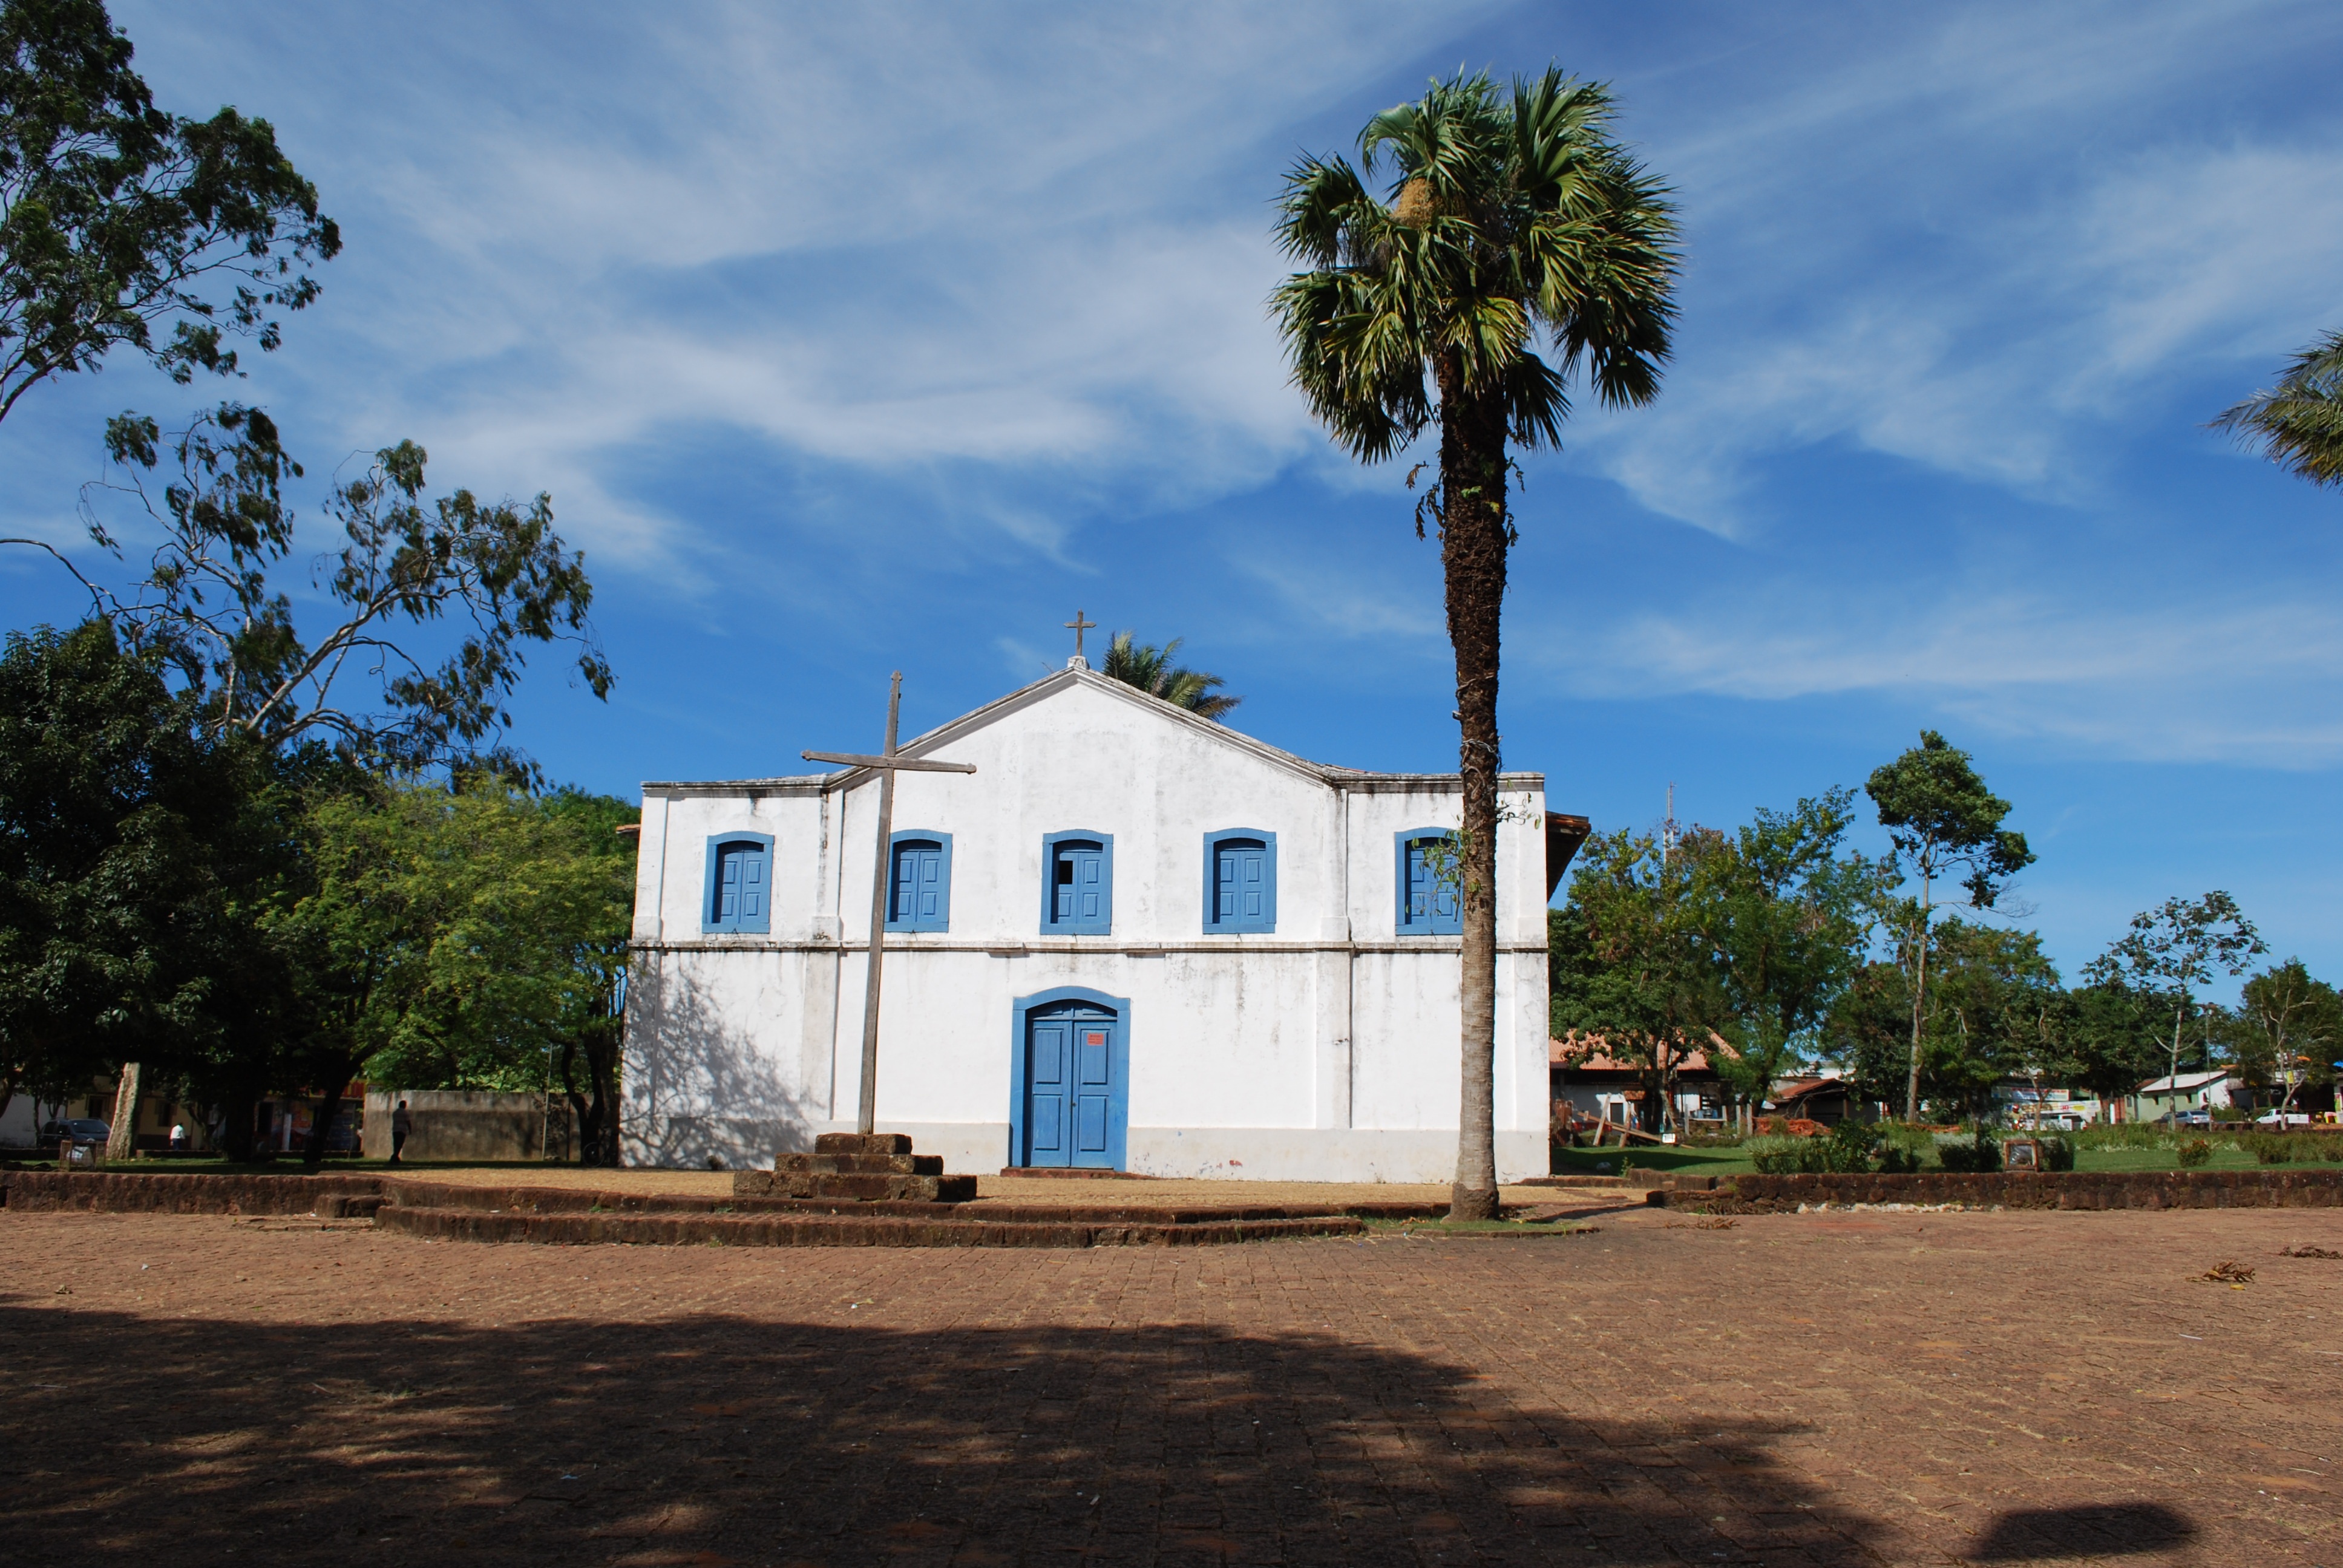
beach, landscape, house, home, vacation, church, tourism, vista, estate, brazil, former, rural area, residential area